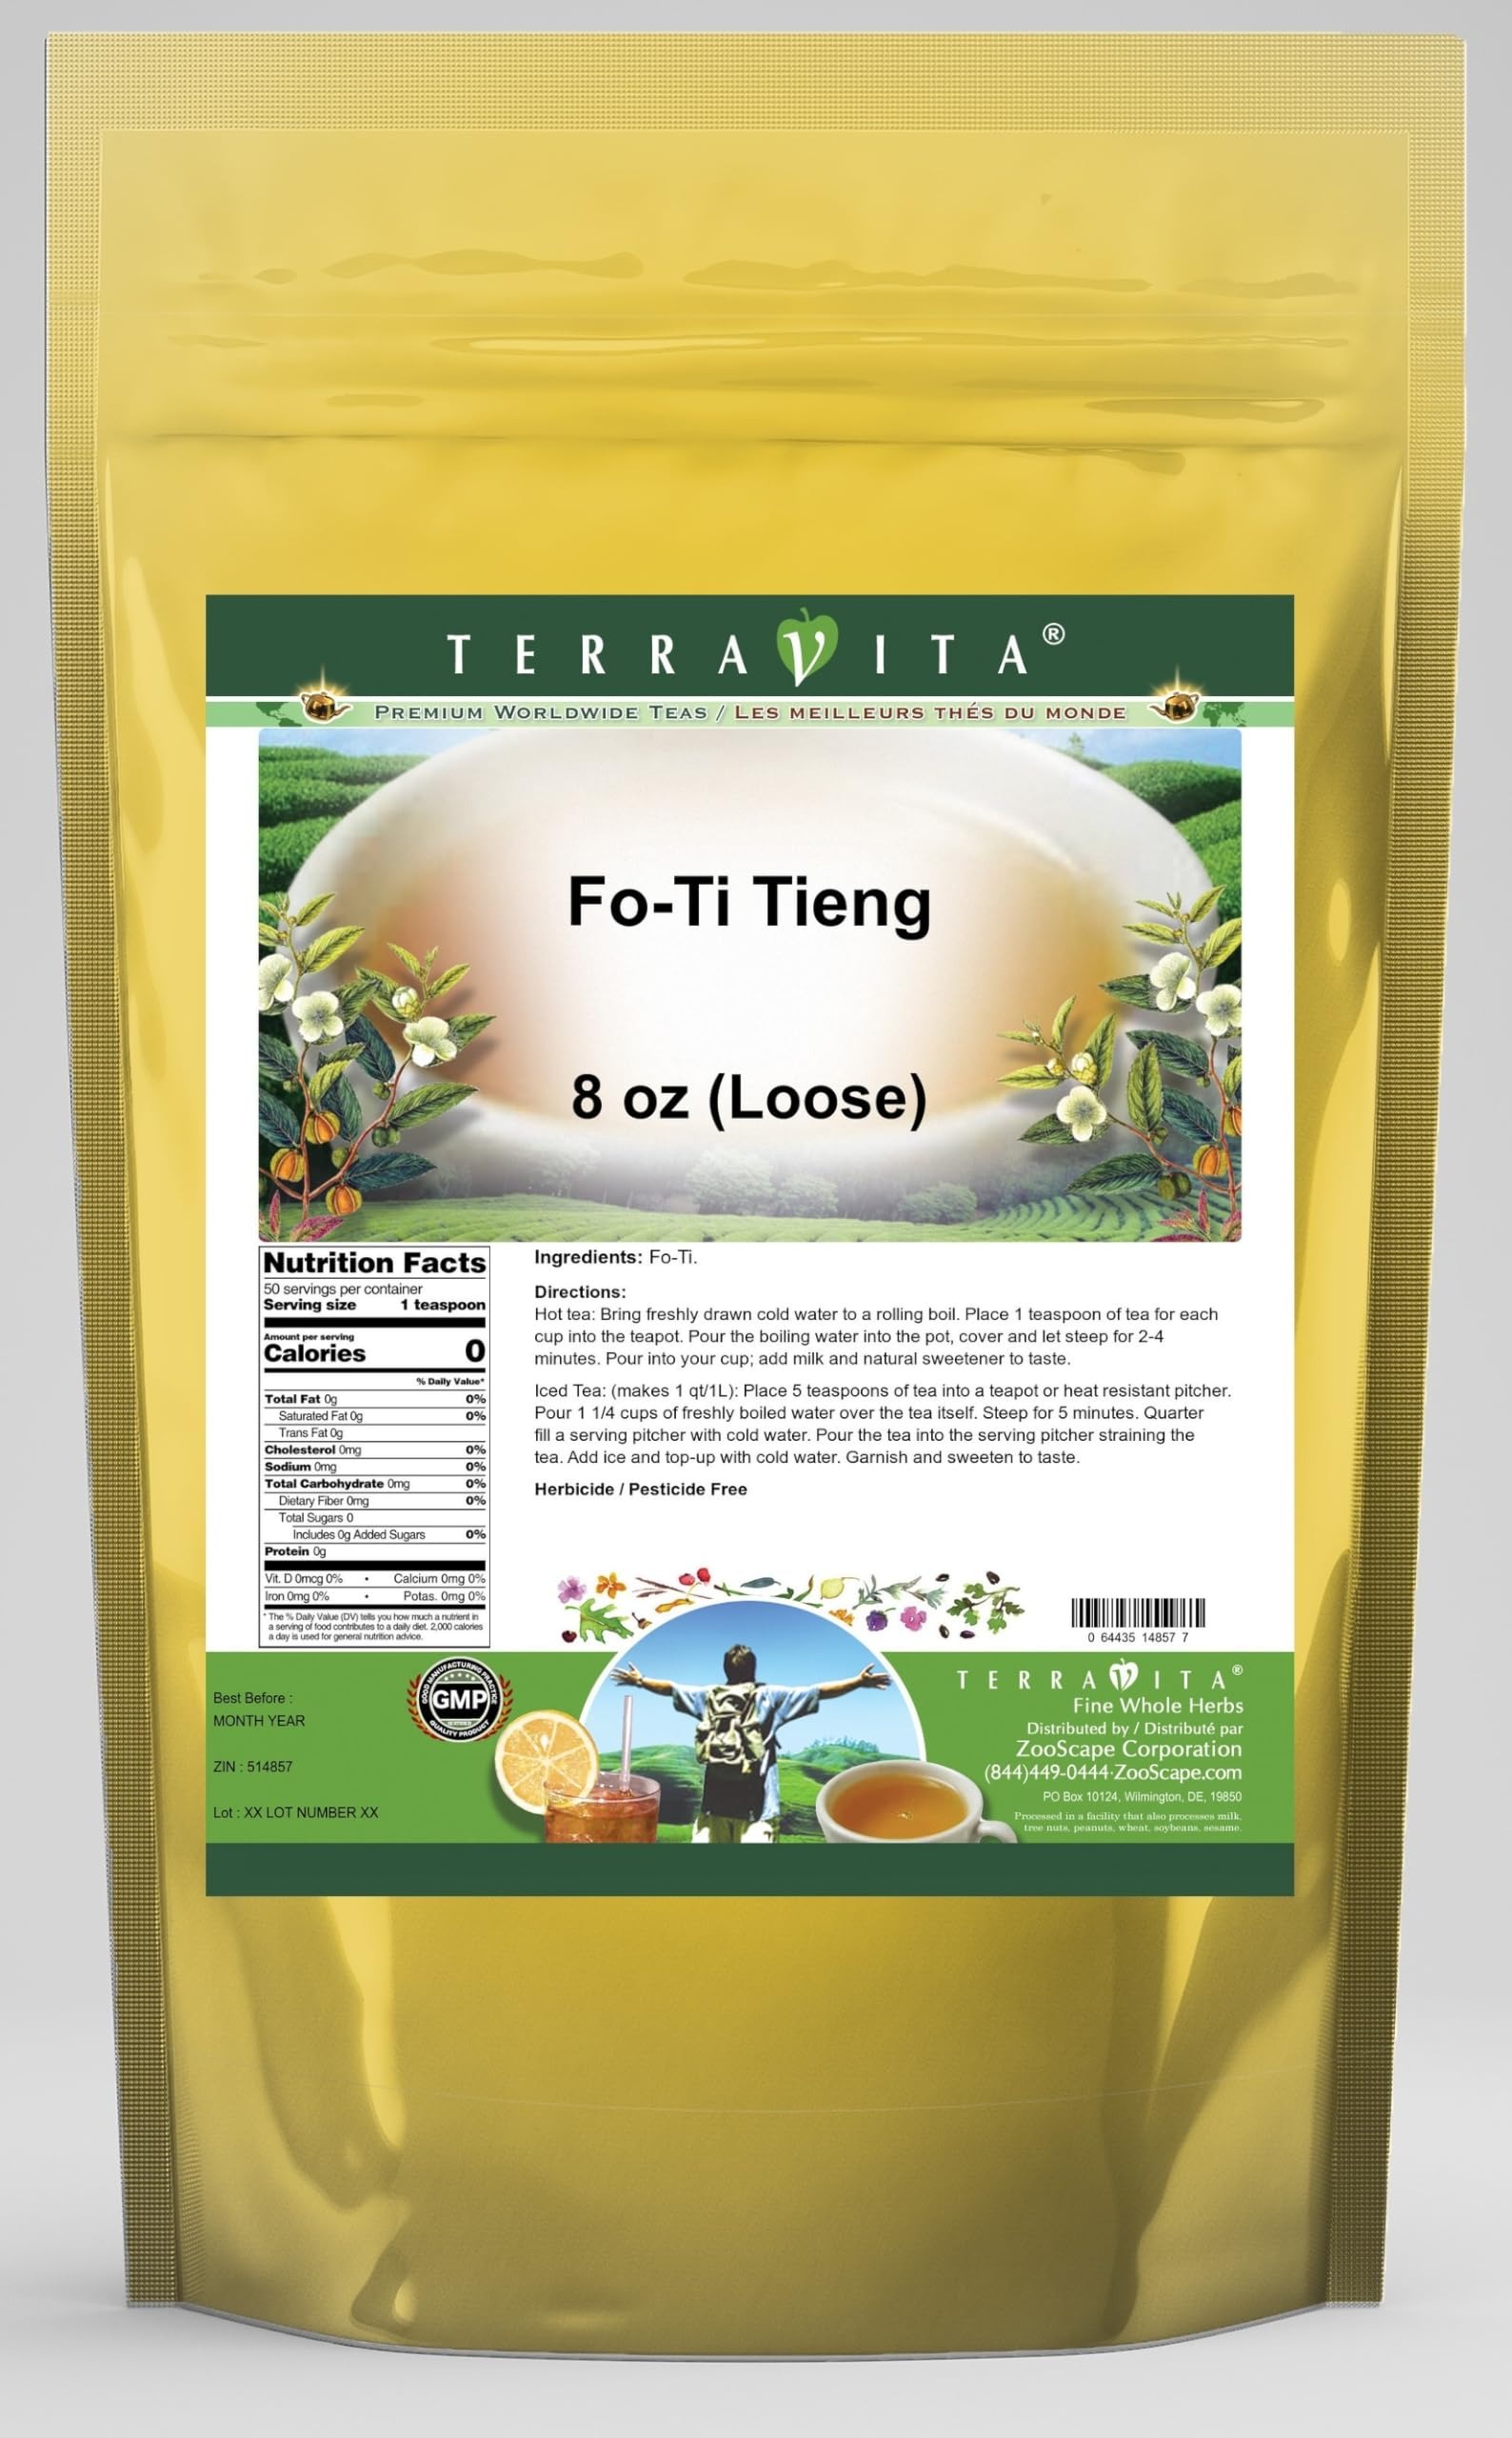
Item Name: Fo-Ti Tieng - Ho Shou Wu - Tea (Loose) (8 oz, ZIN: 514857) - 3 Pack
Bullet Point 1: Fo-Ti Tieng - Ho Shou Wu - Tea (Loose) (8 oz, ZIN: 514857)
Bullet Point 2: No fillers.
Bullet Point 3: Manufacturer: TerraVita
Bullet Point 4: Size: 8 oz
Bullet Point 5: Loose Leaf Herbal Tea - Packed in a convenient upright pouch!
Product Description: Fo-Ti Tieng - Ho Shou Wu - Tea (Loose) (8 oz, ZIN: 514857)<BR><BR>Packaged in the United States in a GMP certified facility (Good Manufacturing Practice).<BR><BR>No fillers.<BR><BR>Manufacturer: TerraVita<BR><BR>Size: 8 oz<BR><BR>Loose Leaf Herbal Tea - Packed in a convenient upright pouch!<BR><BR>Ingredients: Fo-Ti
Value: 24.0
Unit: Ounce

Price: 82.37